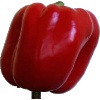
Label: Pepper Red 1